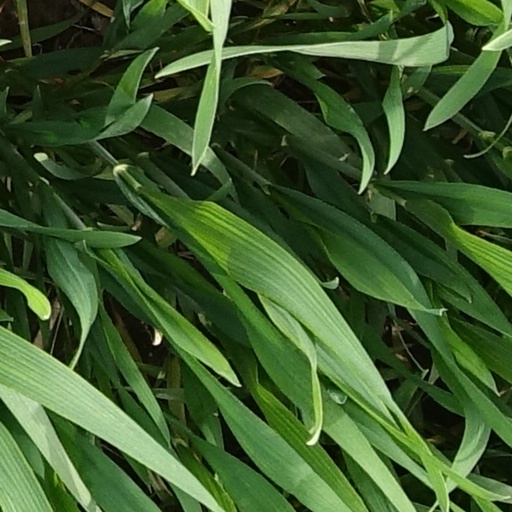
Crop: wheat